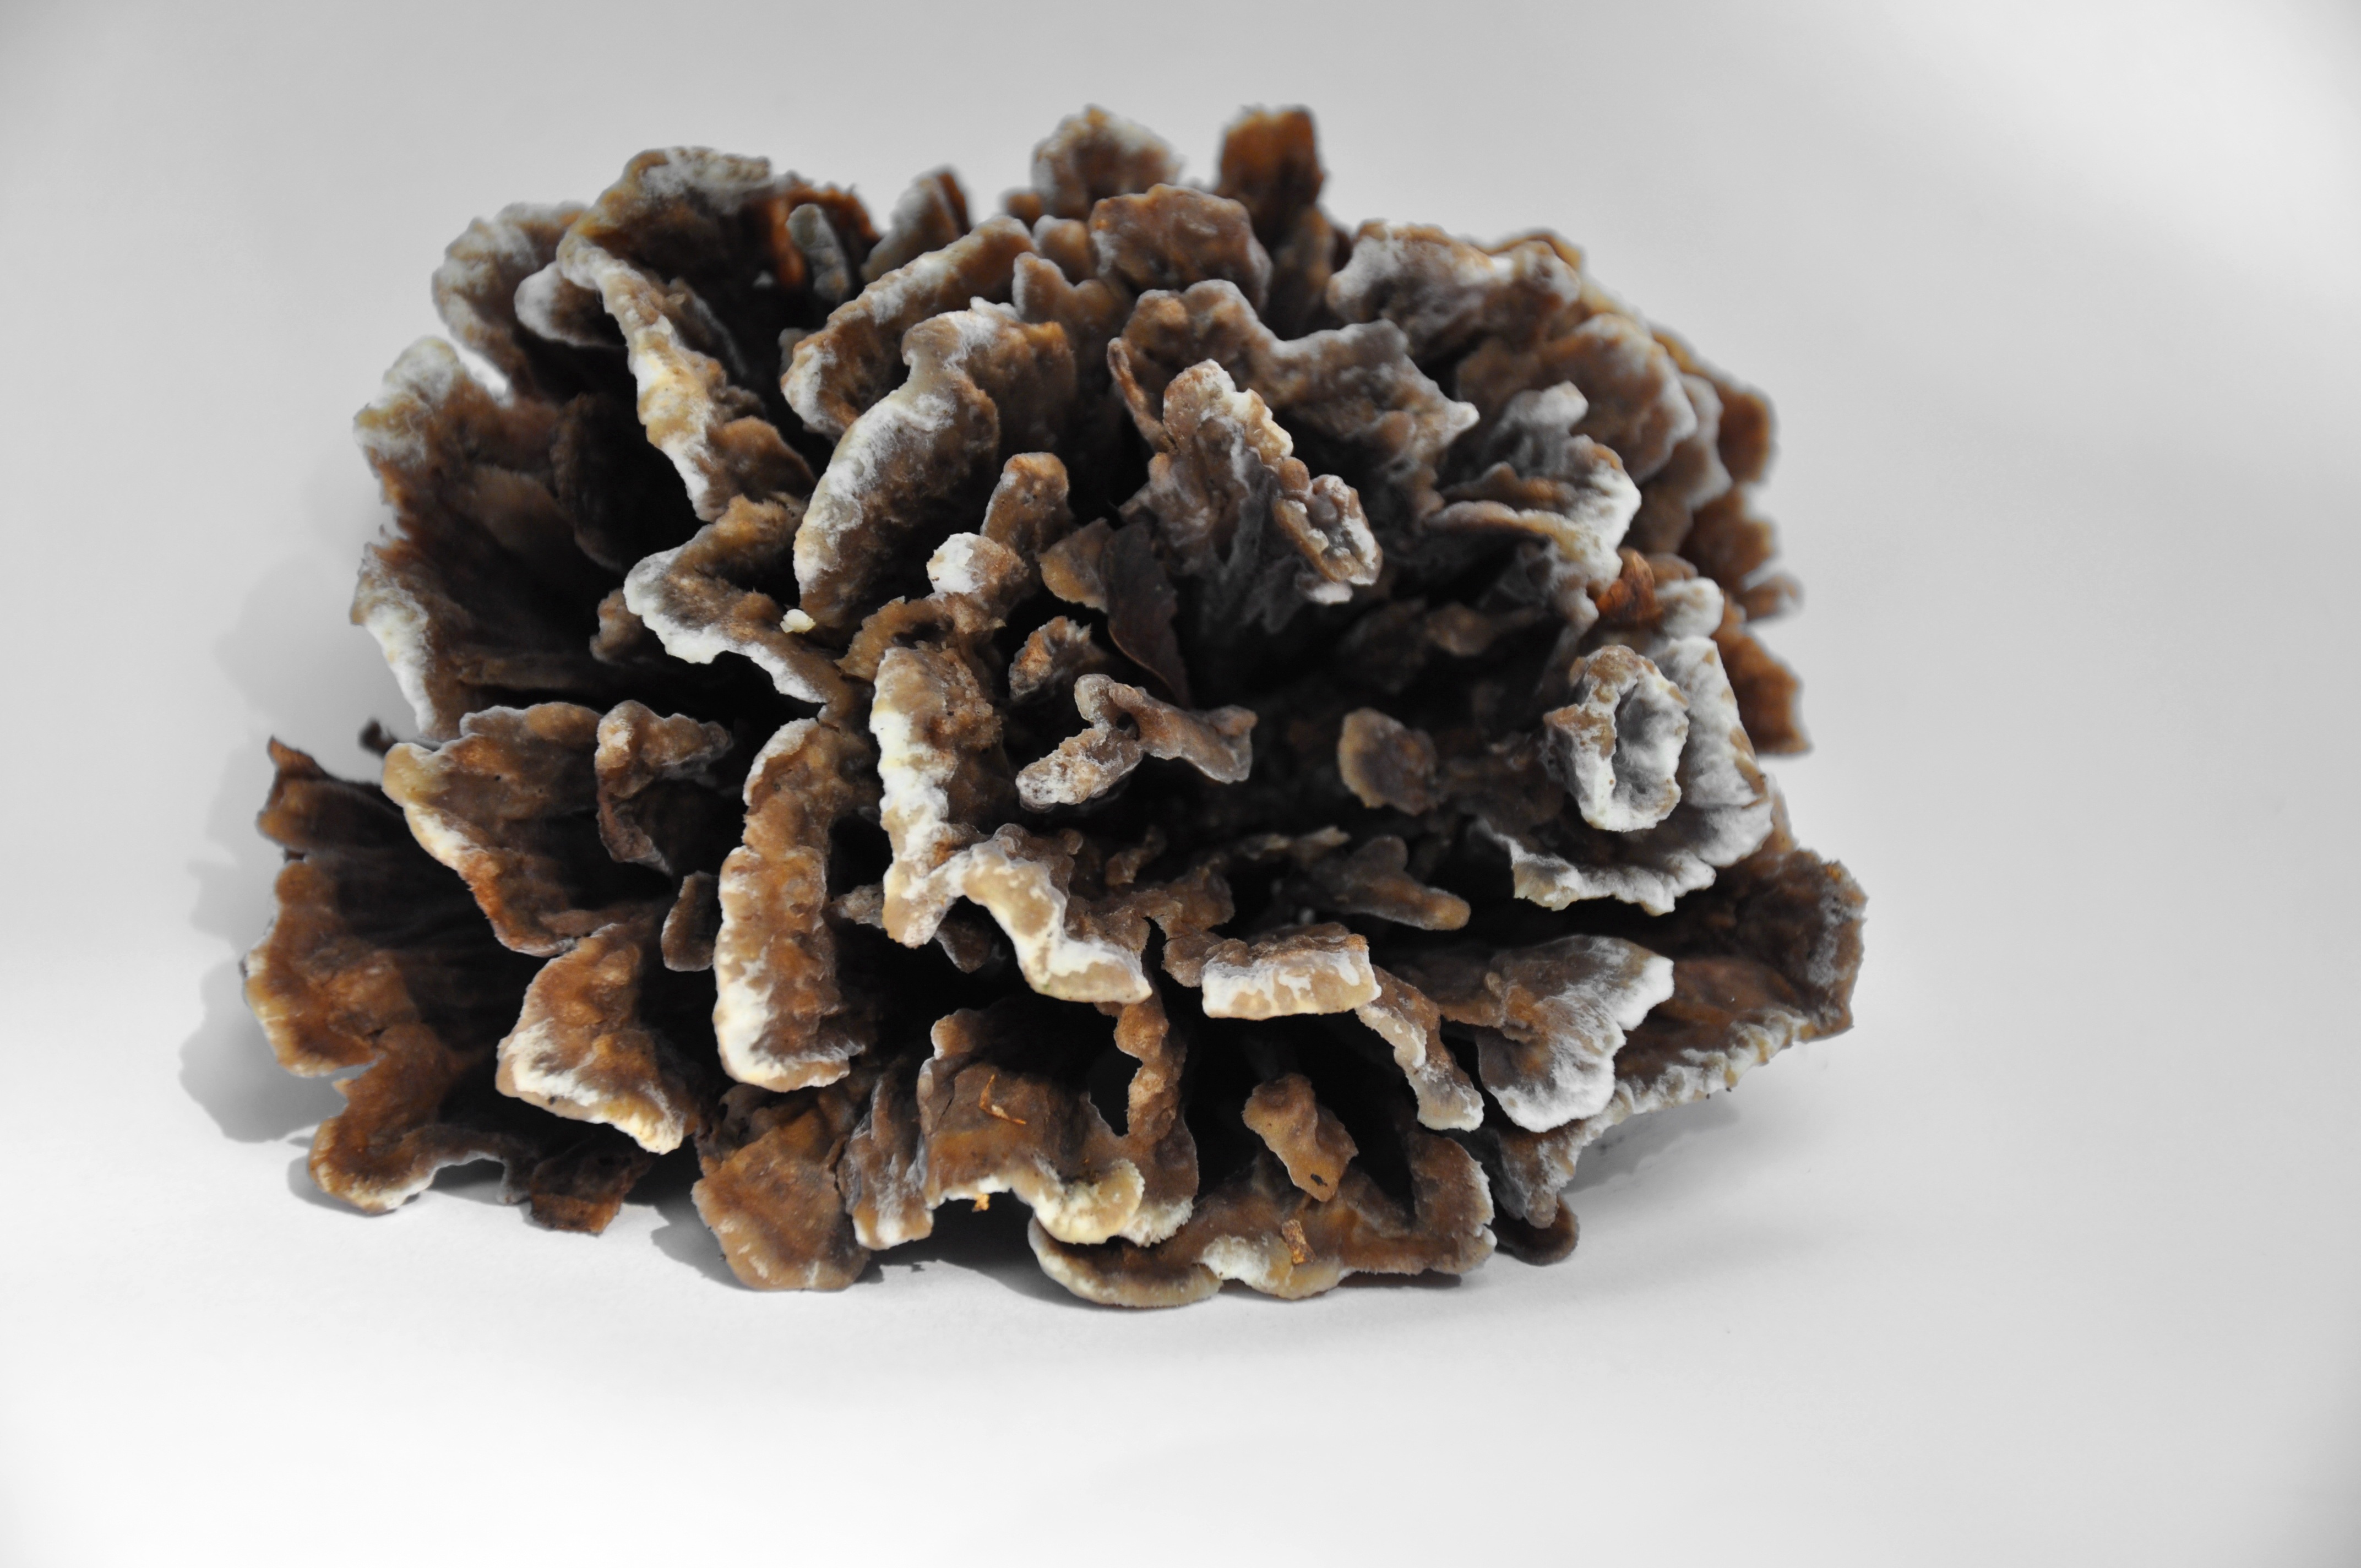
nature, mushroom, close up, auriculariales, macro photography, oyster mushroom, edible mushroom, shiitake, tinder fungus, spunk, medicinal mushroom, agaricomycetes, conifer cone, hen of the wood